Madrid

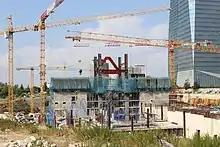
Building works of Caleido in August 2018

The Madrid Municipal Police ("Policía Municipal de Madrid") is the local law enforcement body, dependent on the "Ayuntamiento". As of 2018, it had a workforce of civil servants.